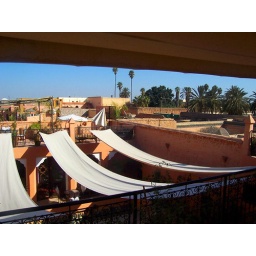
A view across the low, red walled rooftops of Marrakech. Not a cloud in the sky.